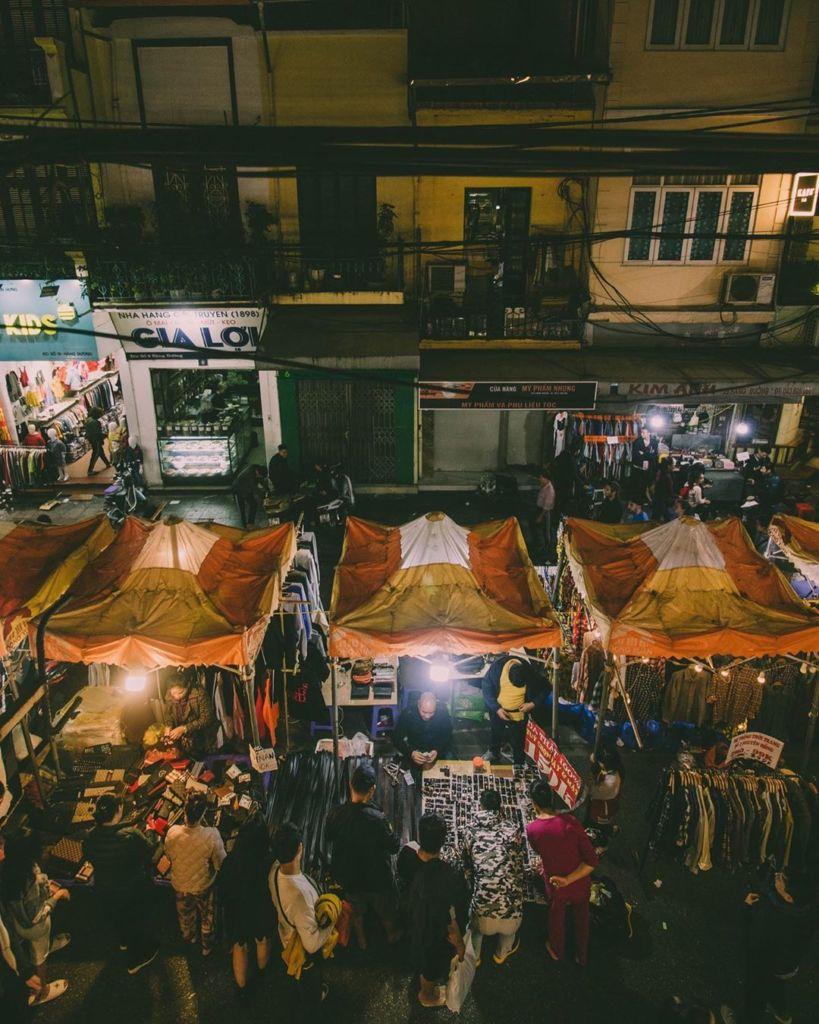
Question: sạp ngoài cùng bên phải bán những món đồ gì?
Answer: quần, áo